Ernest Wallcousins

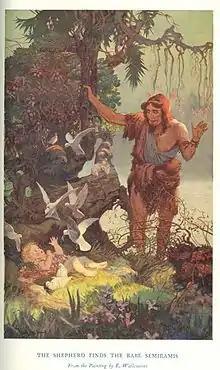
The Shepherd finds the Babe Semiramis; from "Myths of Babylonia and Assyria", by D. Mackenzie

Ernest Charles Wallcousins (né Cousins, 21 July 1882 – 1976) was a British illustrator and later a famous portraitist and landscape painter. He illustrated royal occasions, was an official WWII artist, and painted British prime minister Winston Churchill's WWII victory portrait in 1945.